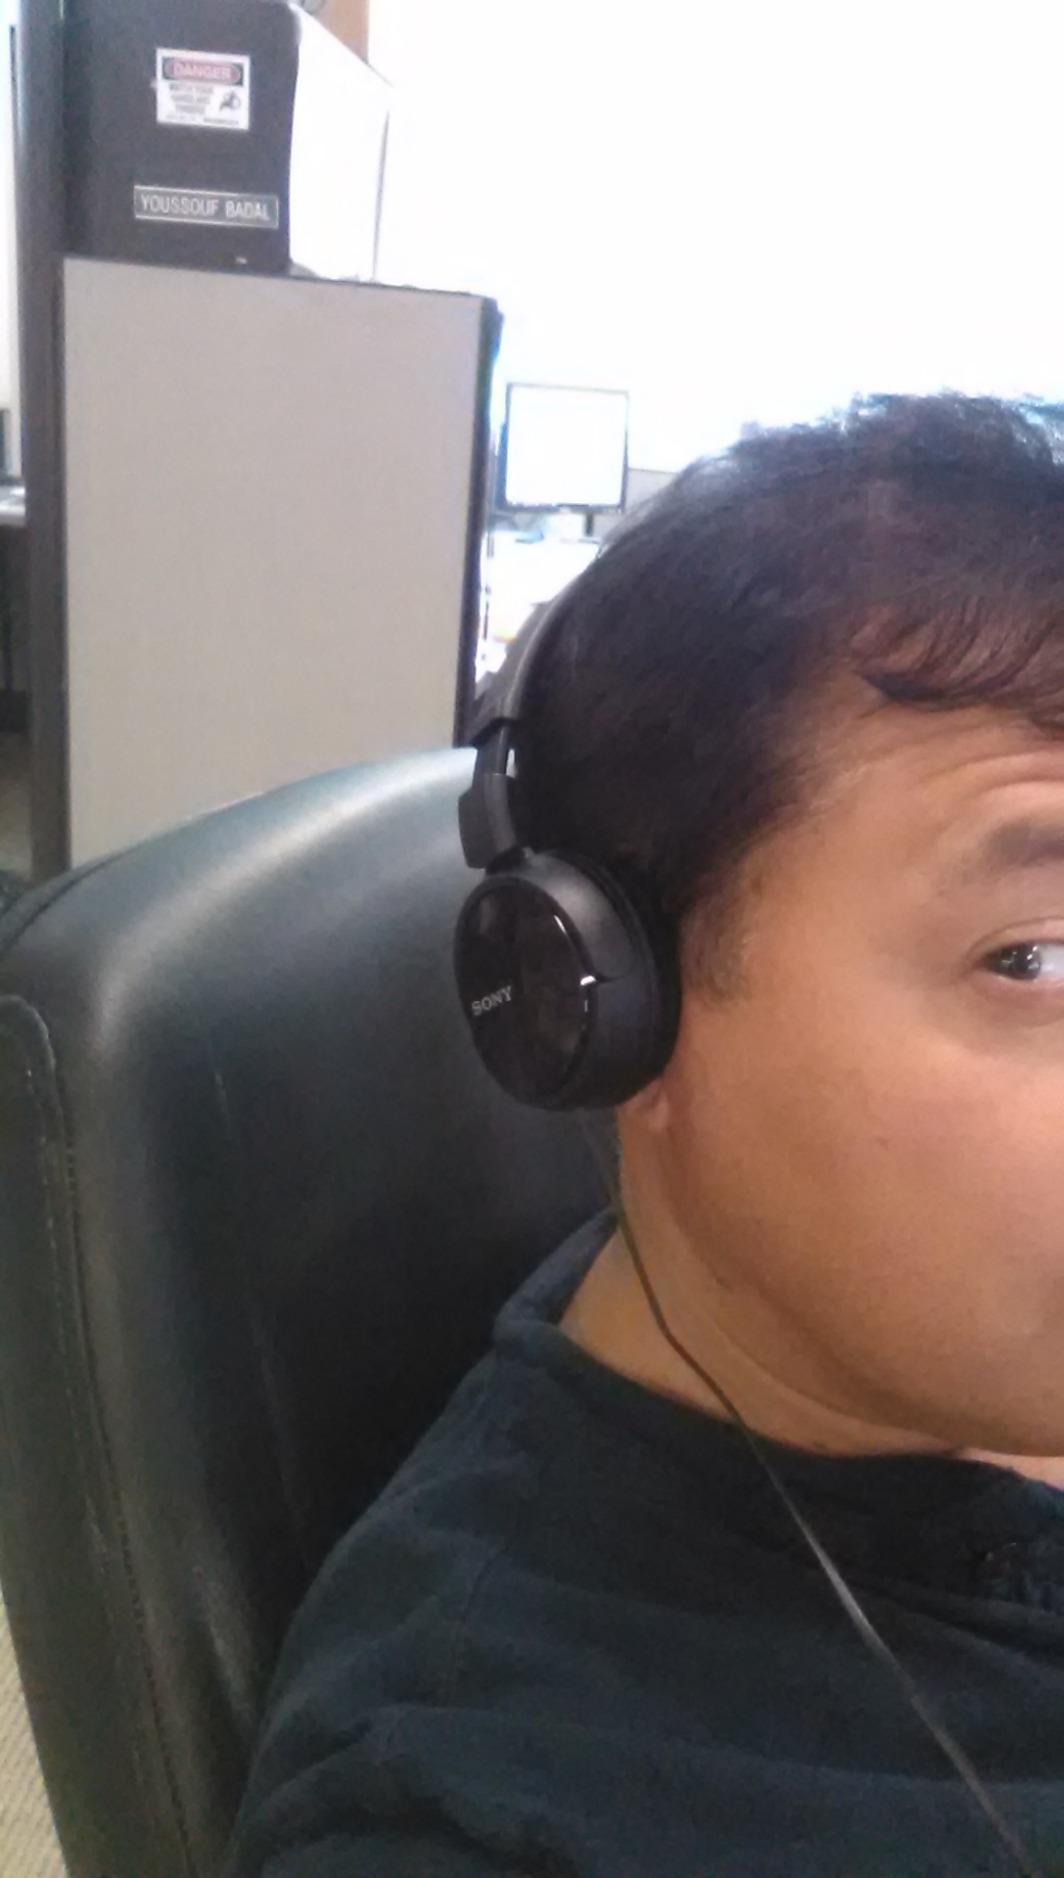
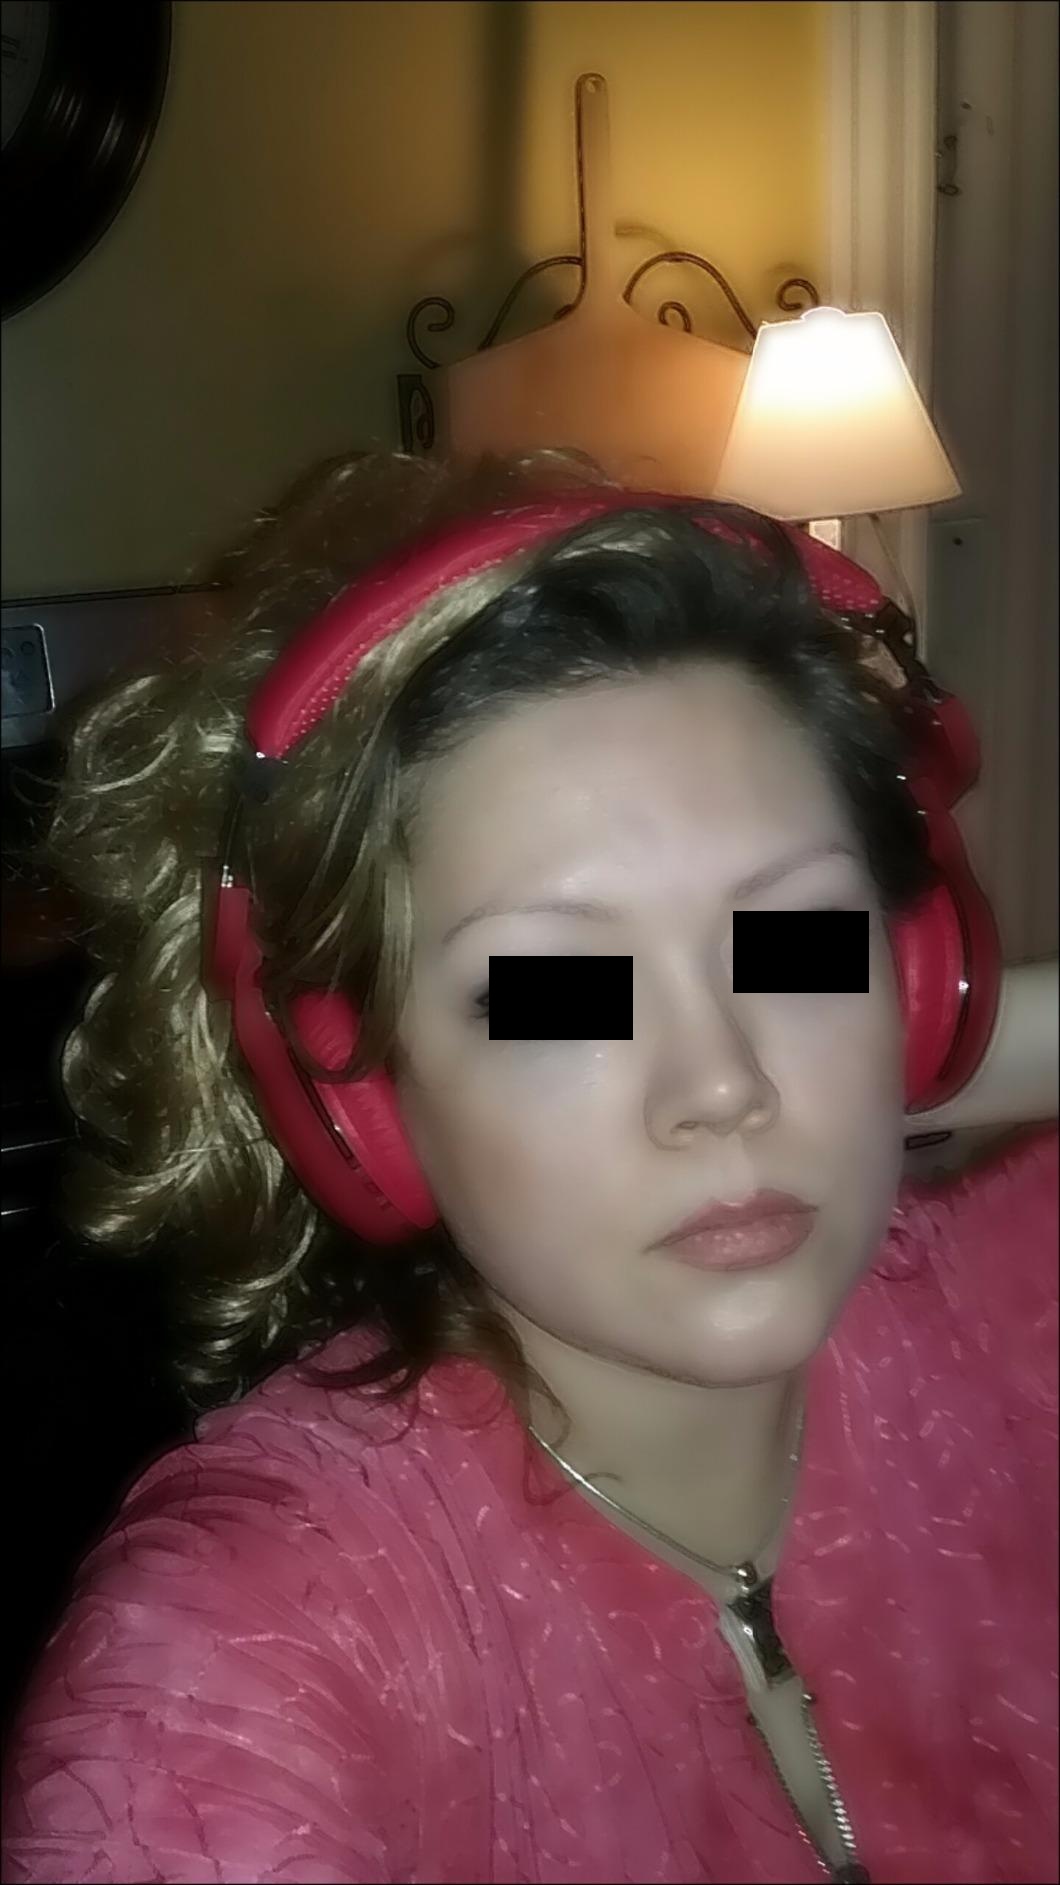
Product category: headphones
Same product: no